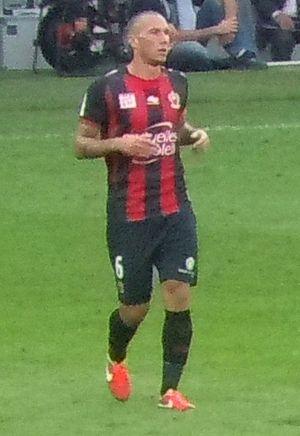
Didier Digard le 22 septembre 2013
Didier Digard est un ancien footballeur français né le 12 juillet 1986 à Gisors. Il évoluait au poste de milieu de terrain défensif.